Kurashiki-shi Station

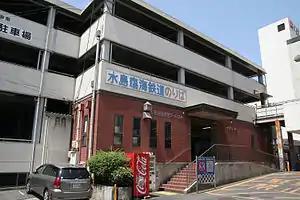
Station entrance

is a train station in the city of Kurashiki, Okayama Prefecture, Japan. It is on the Mizushima Main Line, operated by Mizushima Rinkai Railway. This is the only staffed station on the line. The station is located close to Kurashiki Station on the Sanyō Main Line and Hakubi Line, operated by JR West. Currently, all services stop at this station.